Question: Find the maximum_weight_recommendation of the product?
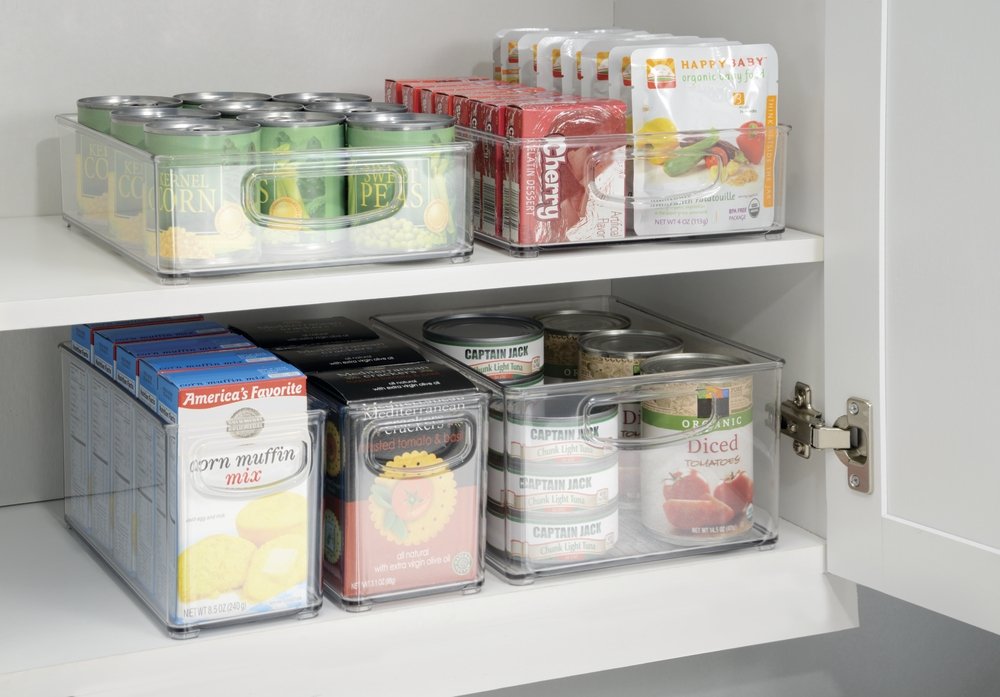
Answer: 240.0 gram